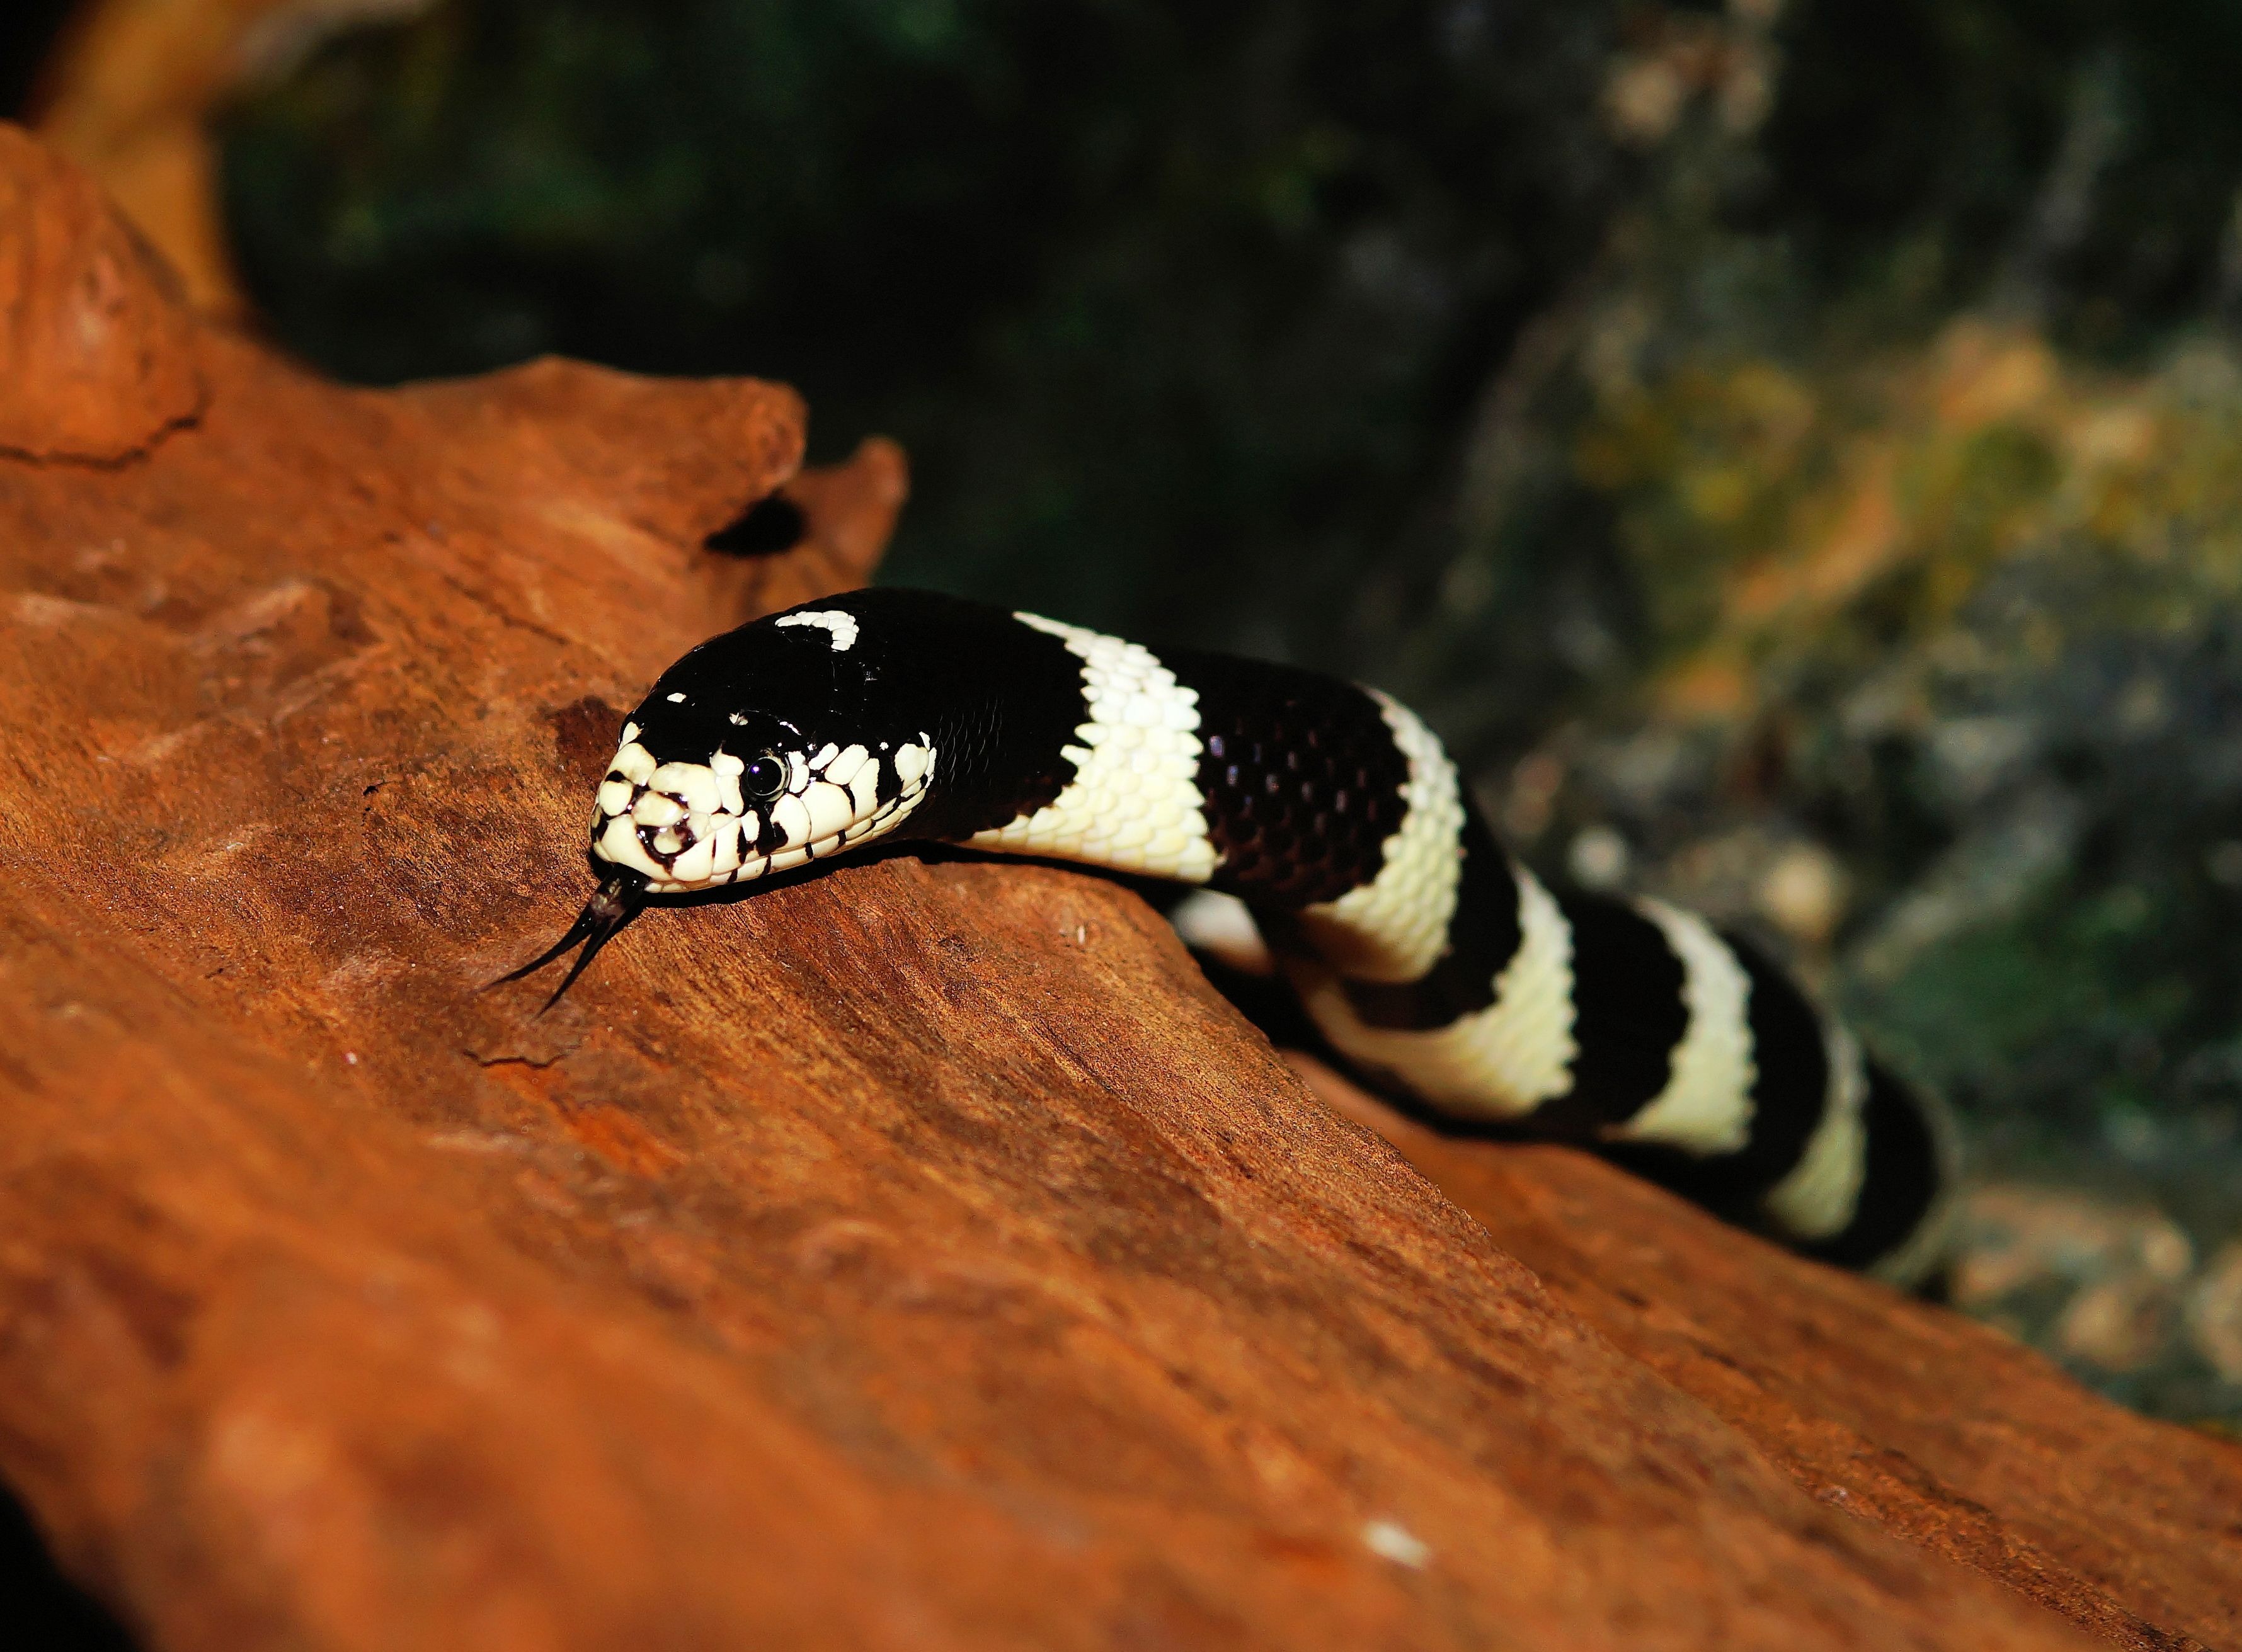
nature, black and white, wildlife, small, fauna, close up, snake, newt, tongue, salamander, salamandra, macro photography, salamandridae, european fire salamander, chain natter